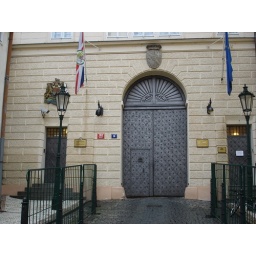
This is the British Embassey building in Prague, just outside the castle grounds.